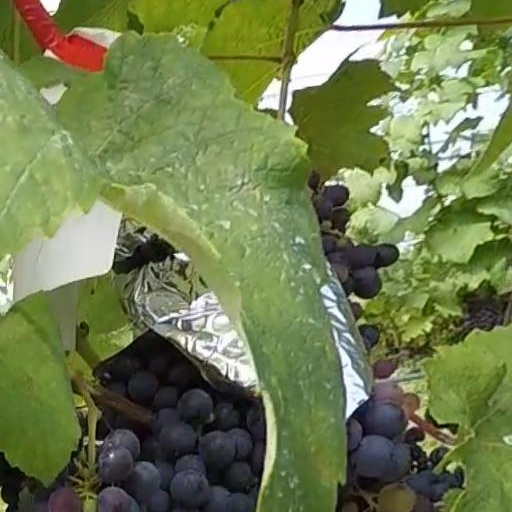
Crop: grape